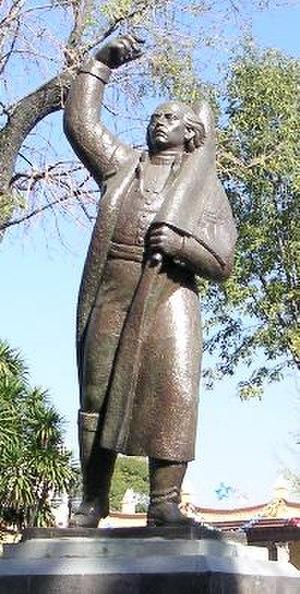
Miguel Hidalgo, né le 8 mai 1753 dans l'hacienda de Corralejo près de Pénjamo dans l’État actuel de Guanajuato et exécuté le 30 juillet 1811 à Chihuahua, est un religieux dont l'insurrection en faveur de Ferdinand VII, roi d'Espagne, marqua le début d'une guerre qui se termina avec l'indépendance du Mexique en 1821
Le 8 mai est le 128ᵉ jour de l'année du calendrier grégorien, le 129ᵉ en cas d'année bissextile. Il reste 237 jours avant la fin de l'année.
La guerre d'indépendance du Mexique est une guerre qui dura de 1810 à 1821, au terme de laquelle le Mexique devint indépendant du royaume d'Espagne et de l'Empire espagnol. Elle fut menée principalement par des Espagnols nés au Mexique : les criollos contre les Espagnols vivant dans le pays mais nés en Espagne, les peninsulares.